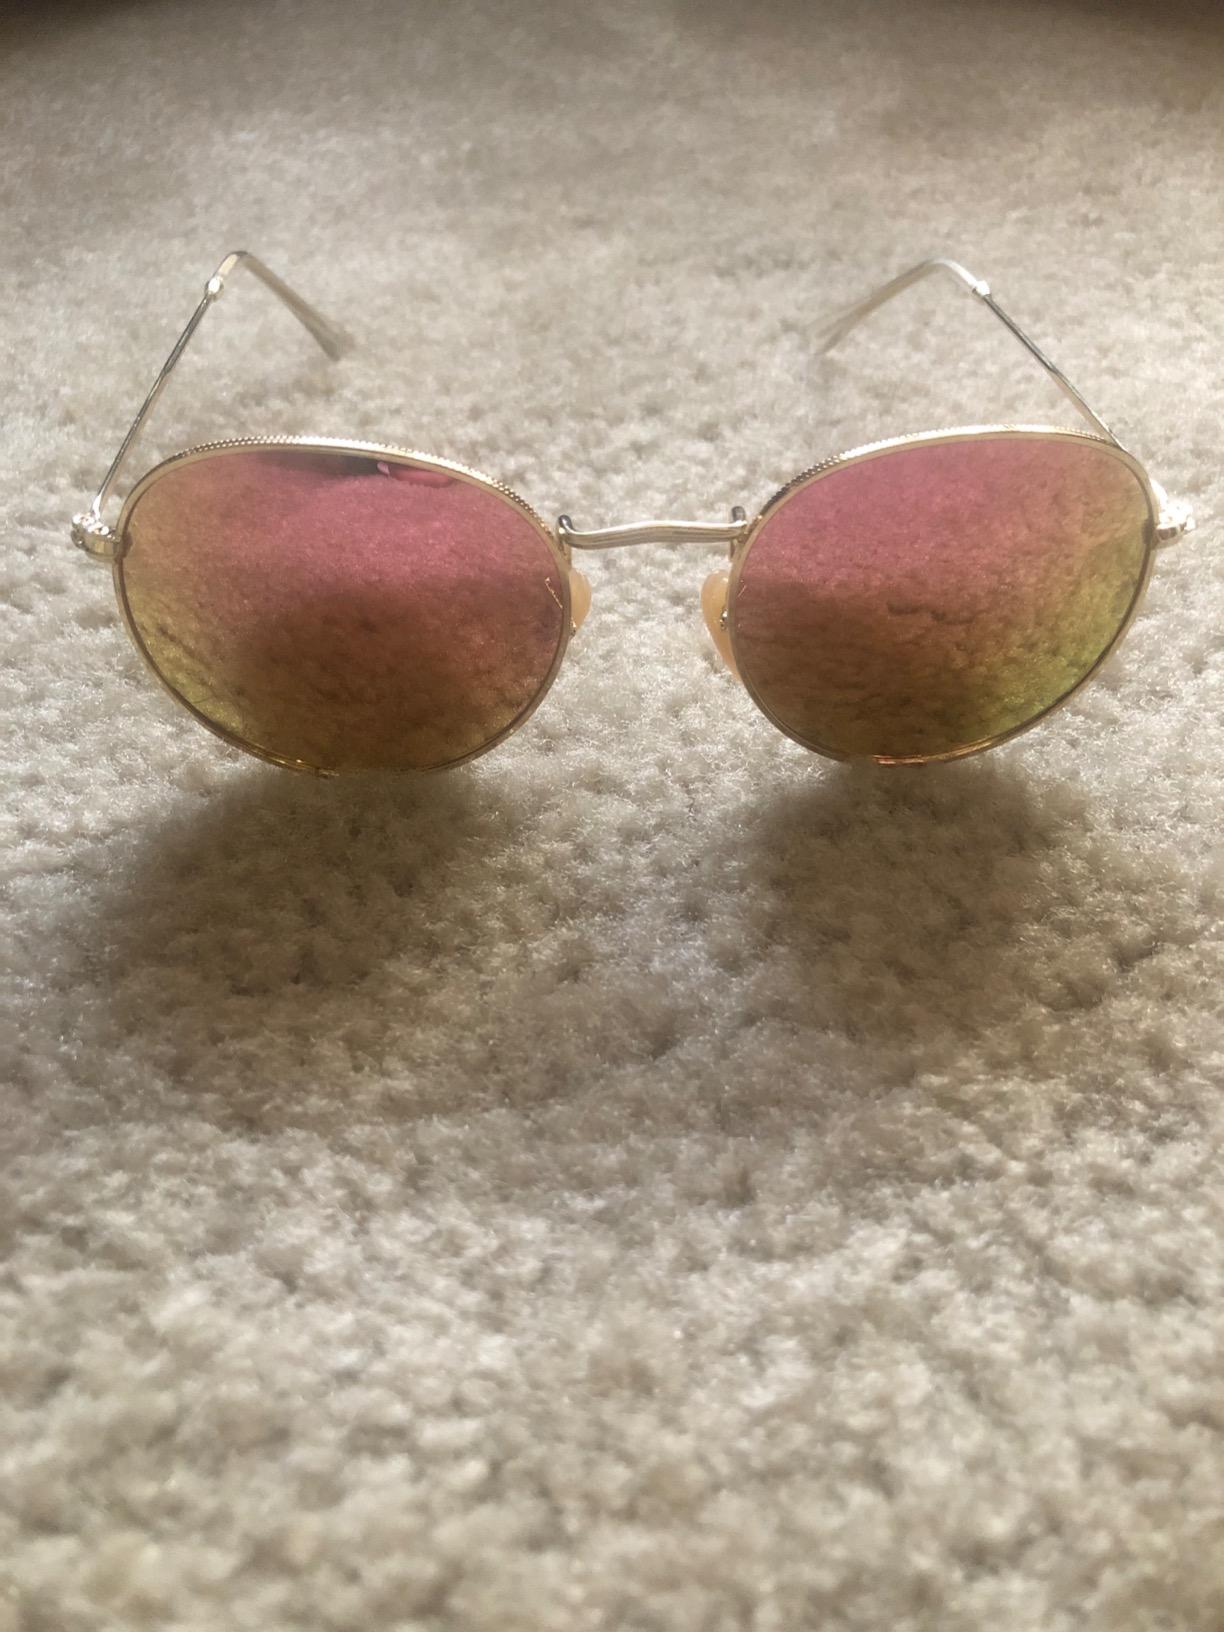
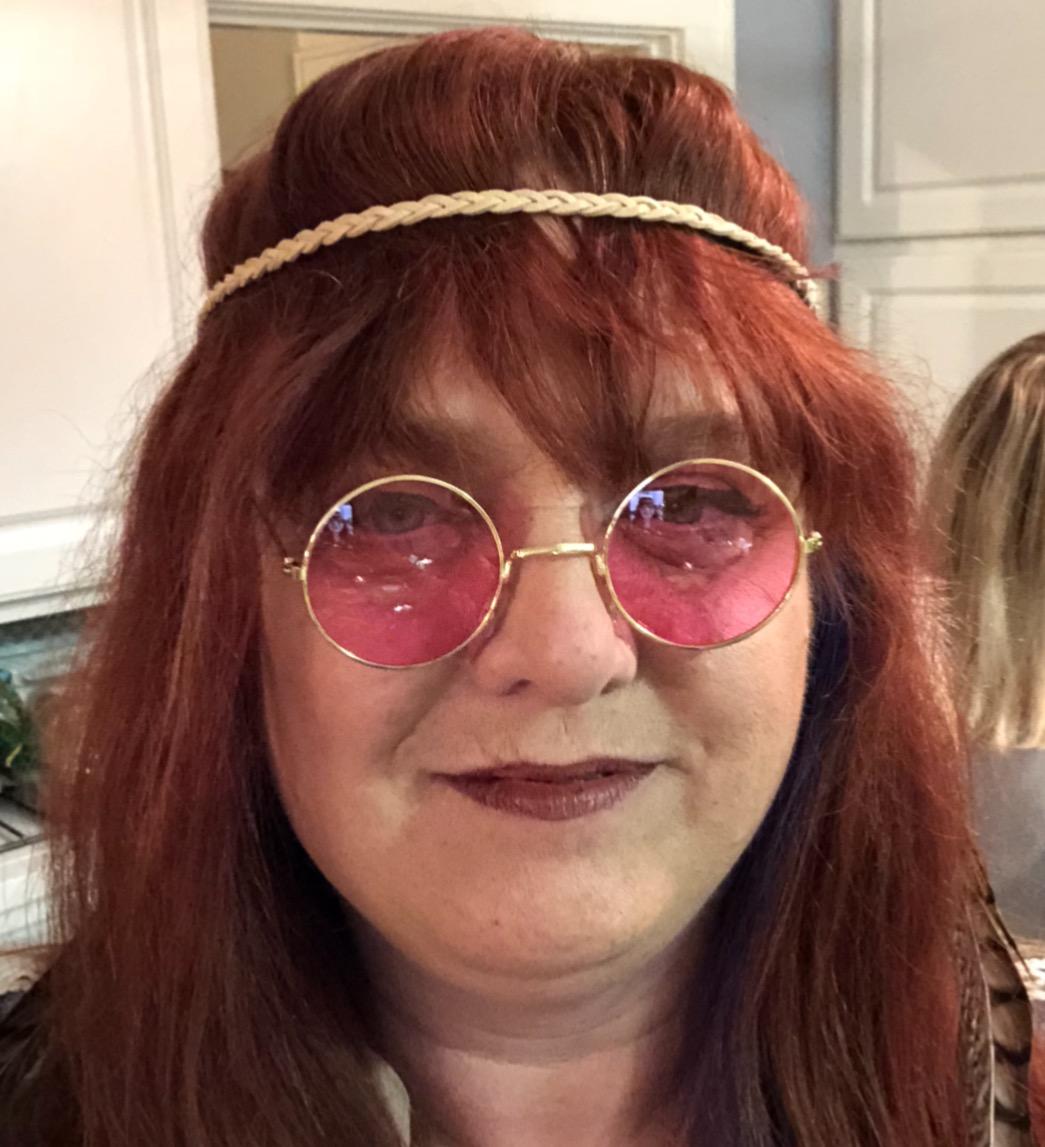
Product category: accessories_sunglasses
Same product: no